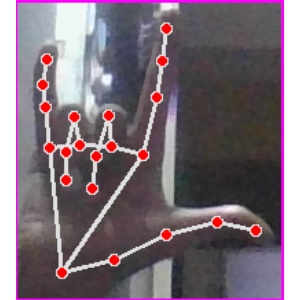
अक्षर: व